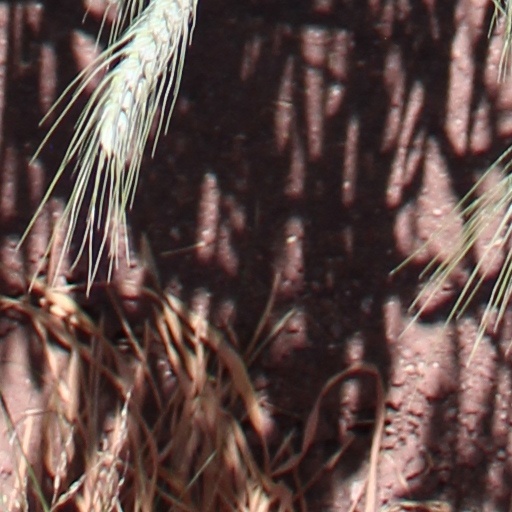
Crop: wheat